María Lionza (statue)

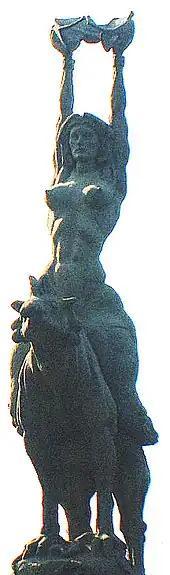
Front detail

The statue depicts the indigenous Venezuelan fertility goddess María Lionza nude and holding a woman's pelvis in both hands high above her head while riding astride a tapir that stands on a snake. The faux stone statue stands at 5.9 × 1.2 × 3.74 metres (19' 4.25" × 3' 11.25" × 12' 3.25"), excluding the pedestal. Followers of María Lionza believe that Colina did not artistically create the image of the goddess on the tapir for the statue, but that he "had a vision" of her in this position and, "during the vision, the goddess gave him the mission of creating a statue reproducing her appearance".